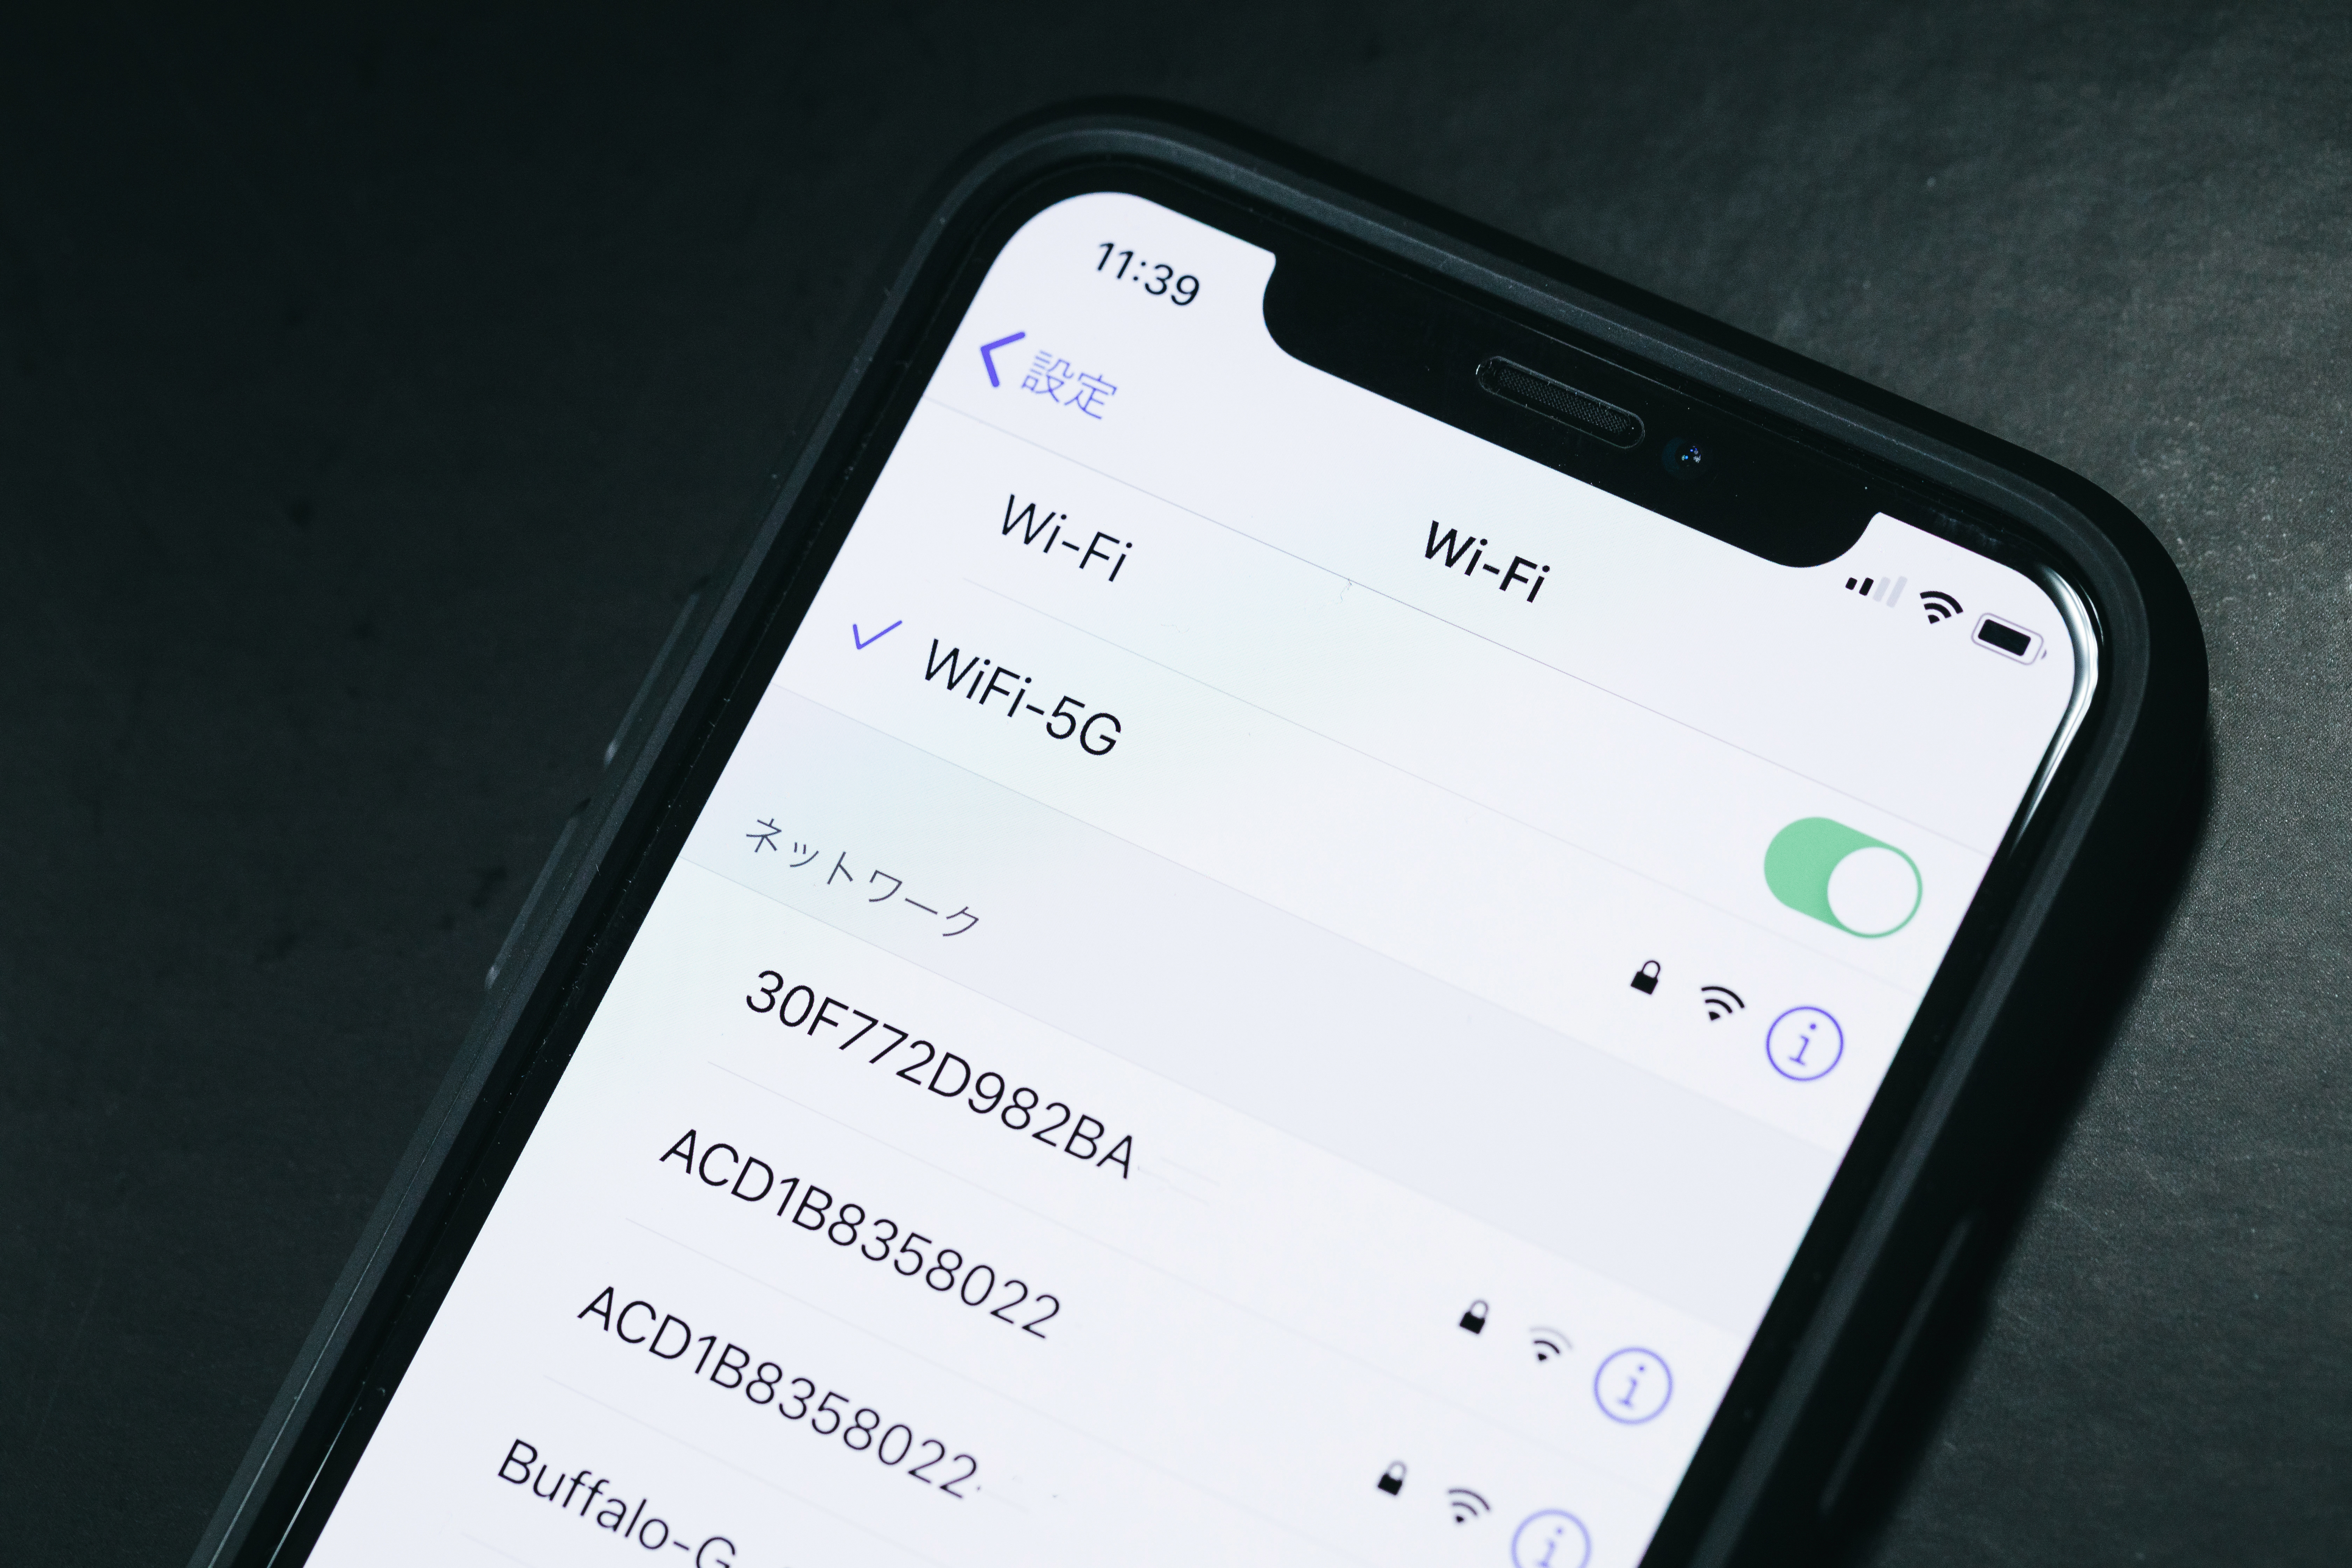
5g, gadget, smartphone, communication device, iphone, mobile phone, text, portable communications device, electronic device, technology, font, mobile device, screenshot, Material property, multimedia, ipod touch